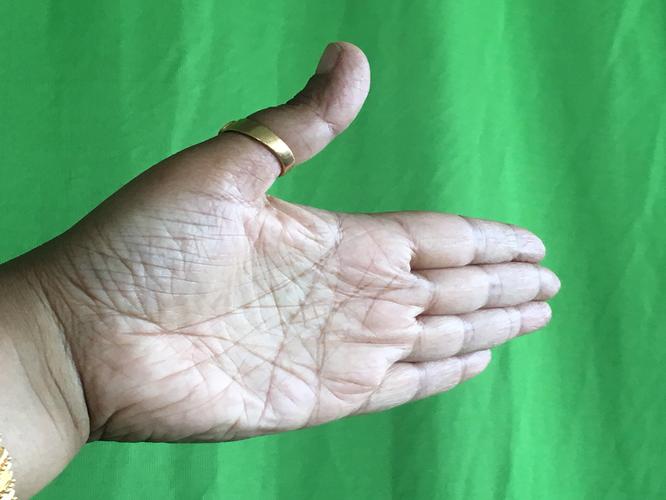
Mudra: Ardhachandran
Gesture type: single_hand